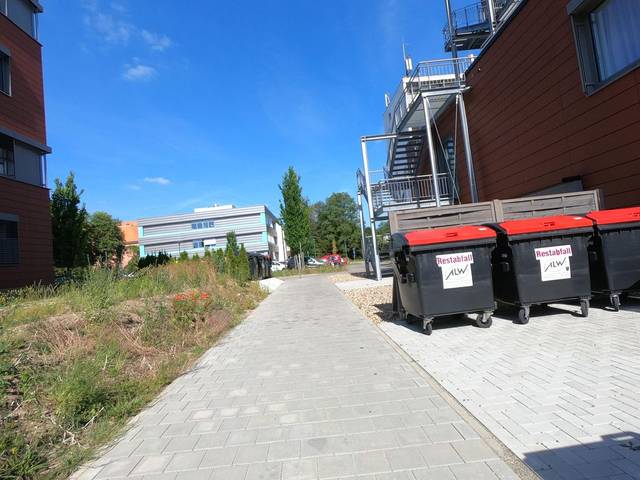
Region: Germany
Coordinates: 52.18, 10.535